Abraham Ten Broeck

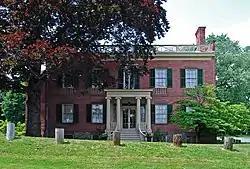
"Prospect", the Ten Broeck Mansion, built 1798.

In November 1763, he married Elizabeth van Rensselaer (1734–1813), a daughter of Stephen van Rensselaer I (the 7th Patroon and 4th Lord of the Manor of Rensselaerswyck) and a sister of patroon Stephen van Rensselaer II. Elizabeth and her brother were great-grandchildren of the first native-born mayor of New York City, Stephanus van Cortlandt. Together, they were the parents of five children, including: